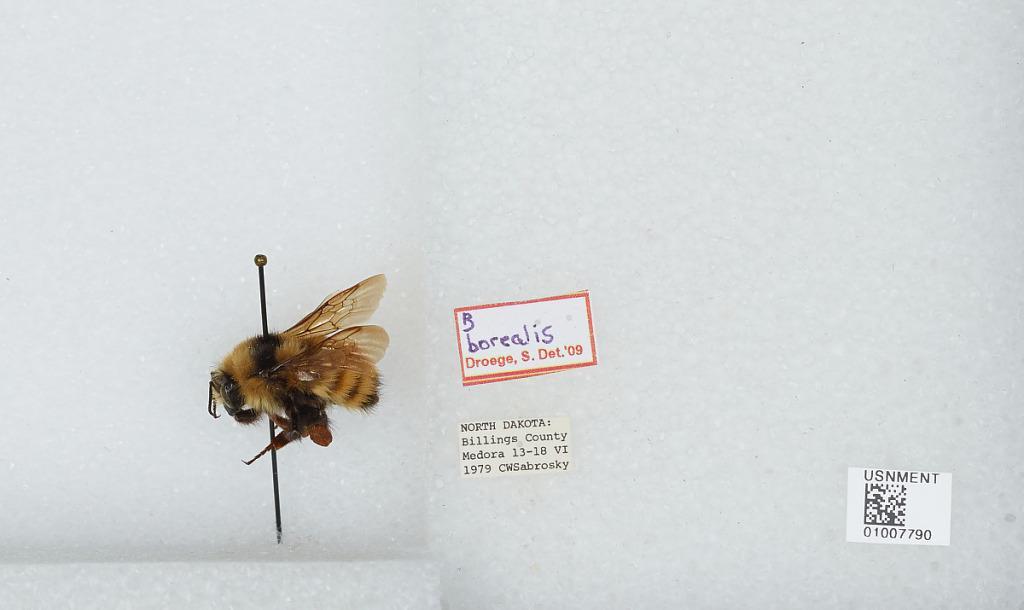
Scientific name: Bombus (Subterraneobombus) borealis Kirby
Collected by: C. Sabrosky
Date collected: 1979-6-13
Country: United States
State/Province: North Dakota
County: Billings
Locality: Medora
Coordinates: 46.9142, -103.525
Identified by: Droege, S. W.